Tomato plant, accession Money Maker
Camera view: bottom (45 deg); turntable rotation: 210 degrees
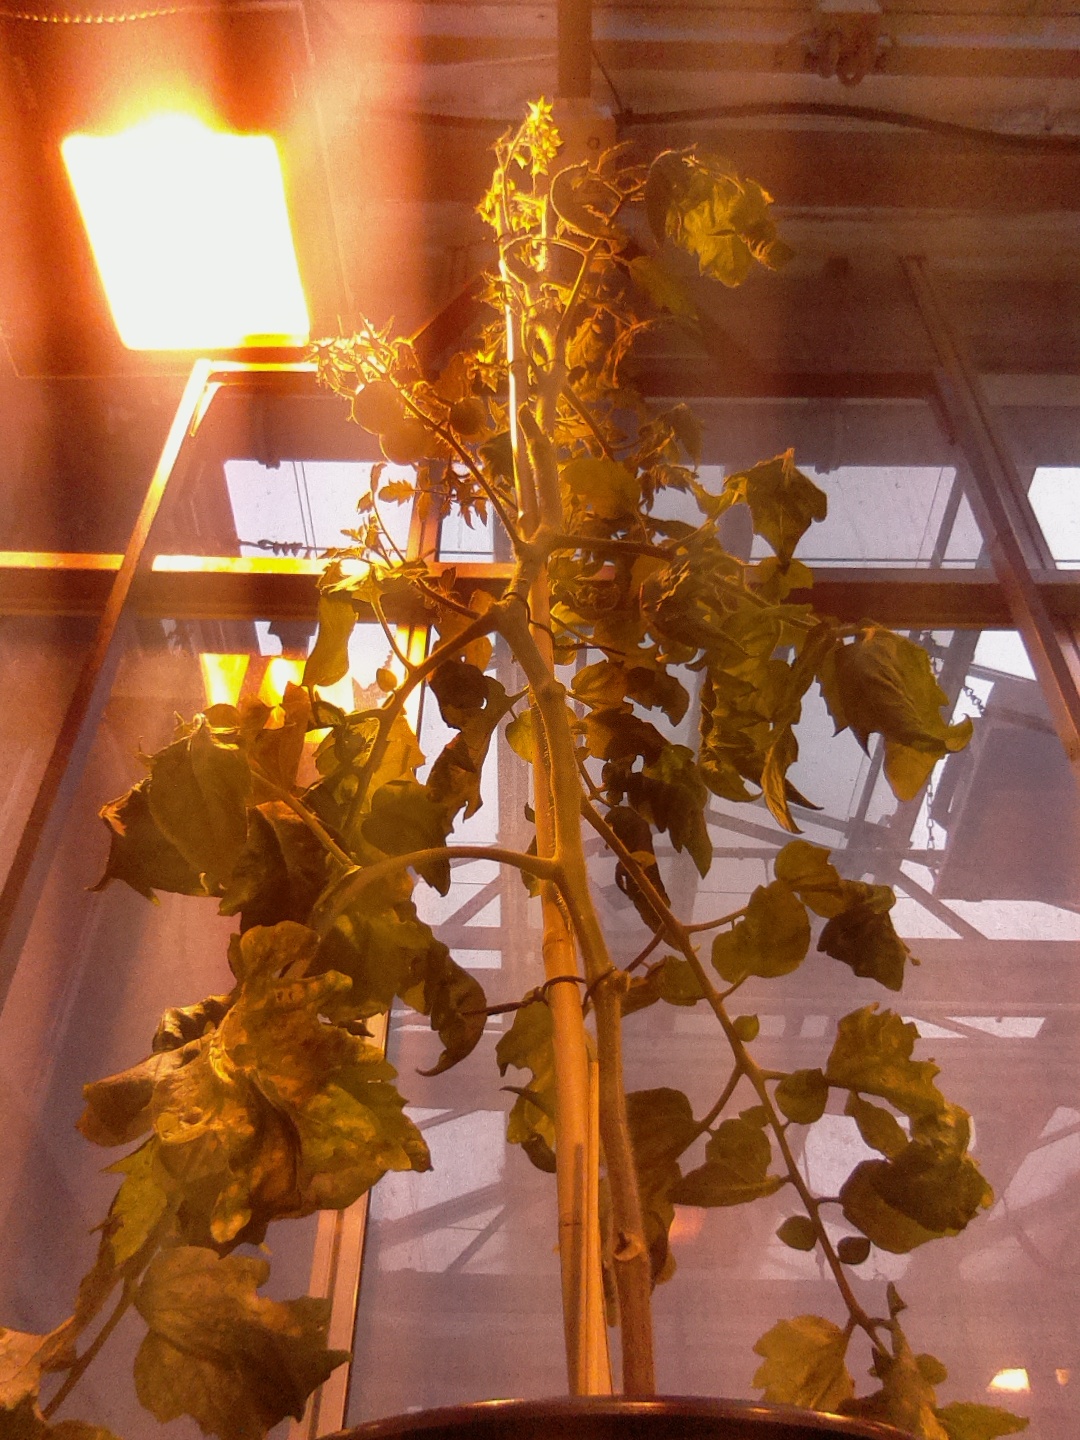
BBCH growth stage 73: 30%-40% of final fruit size